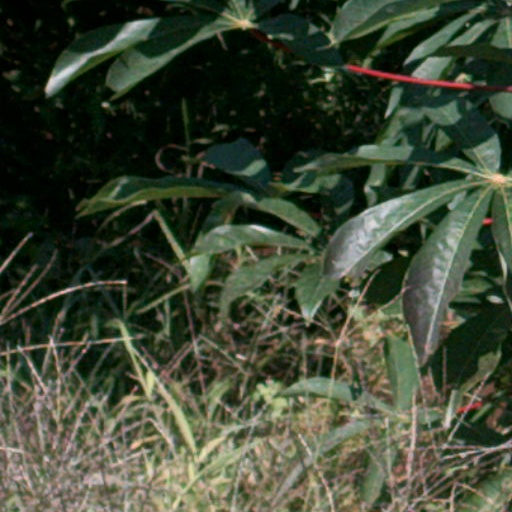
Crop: cassava